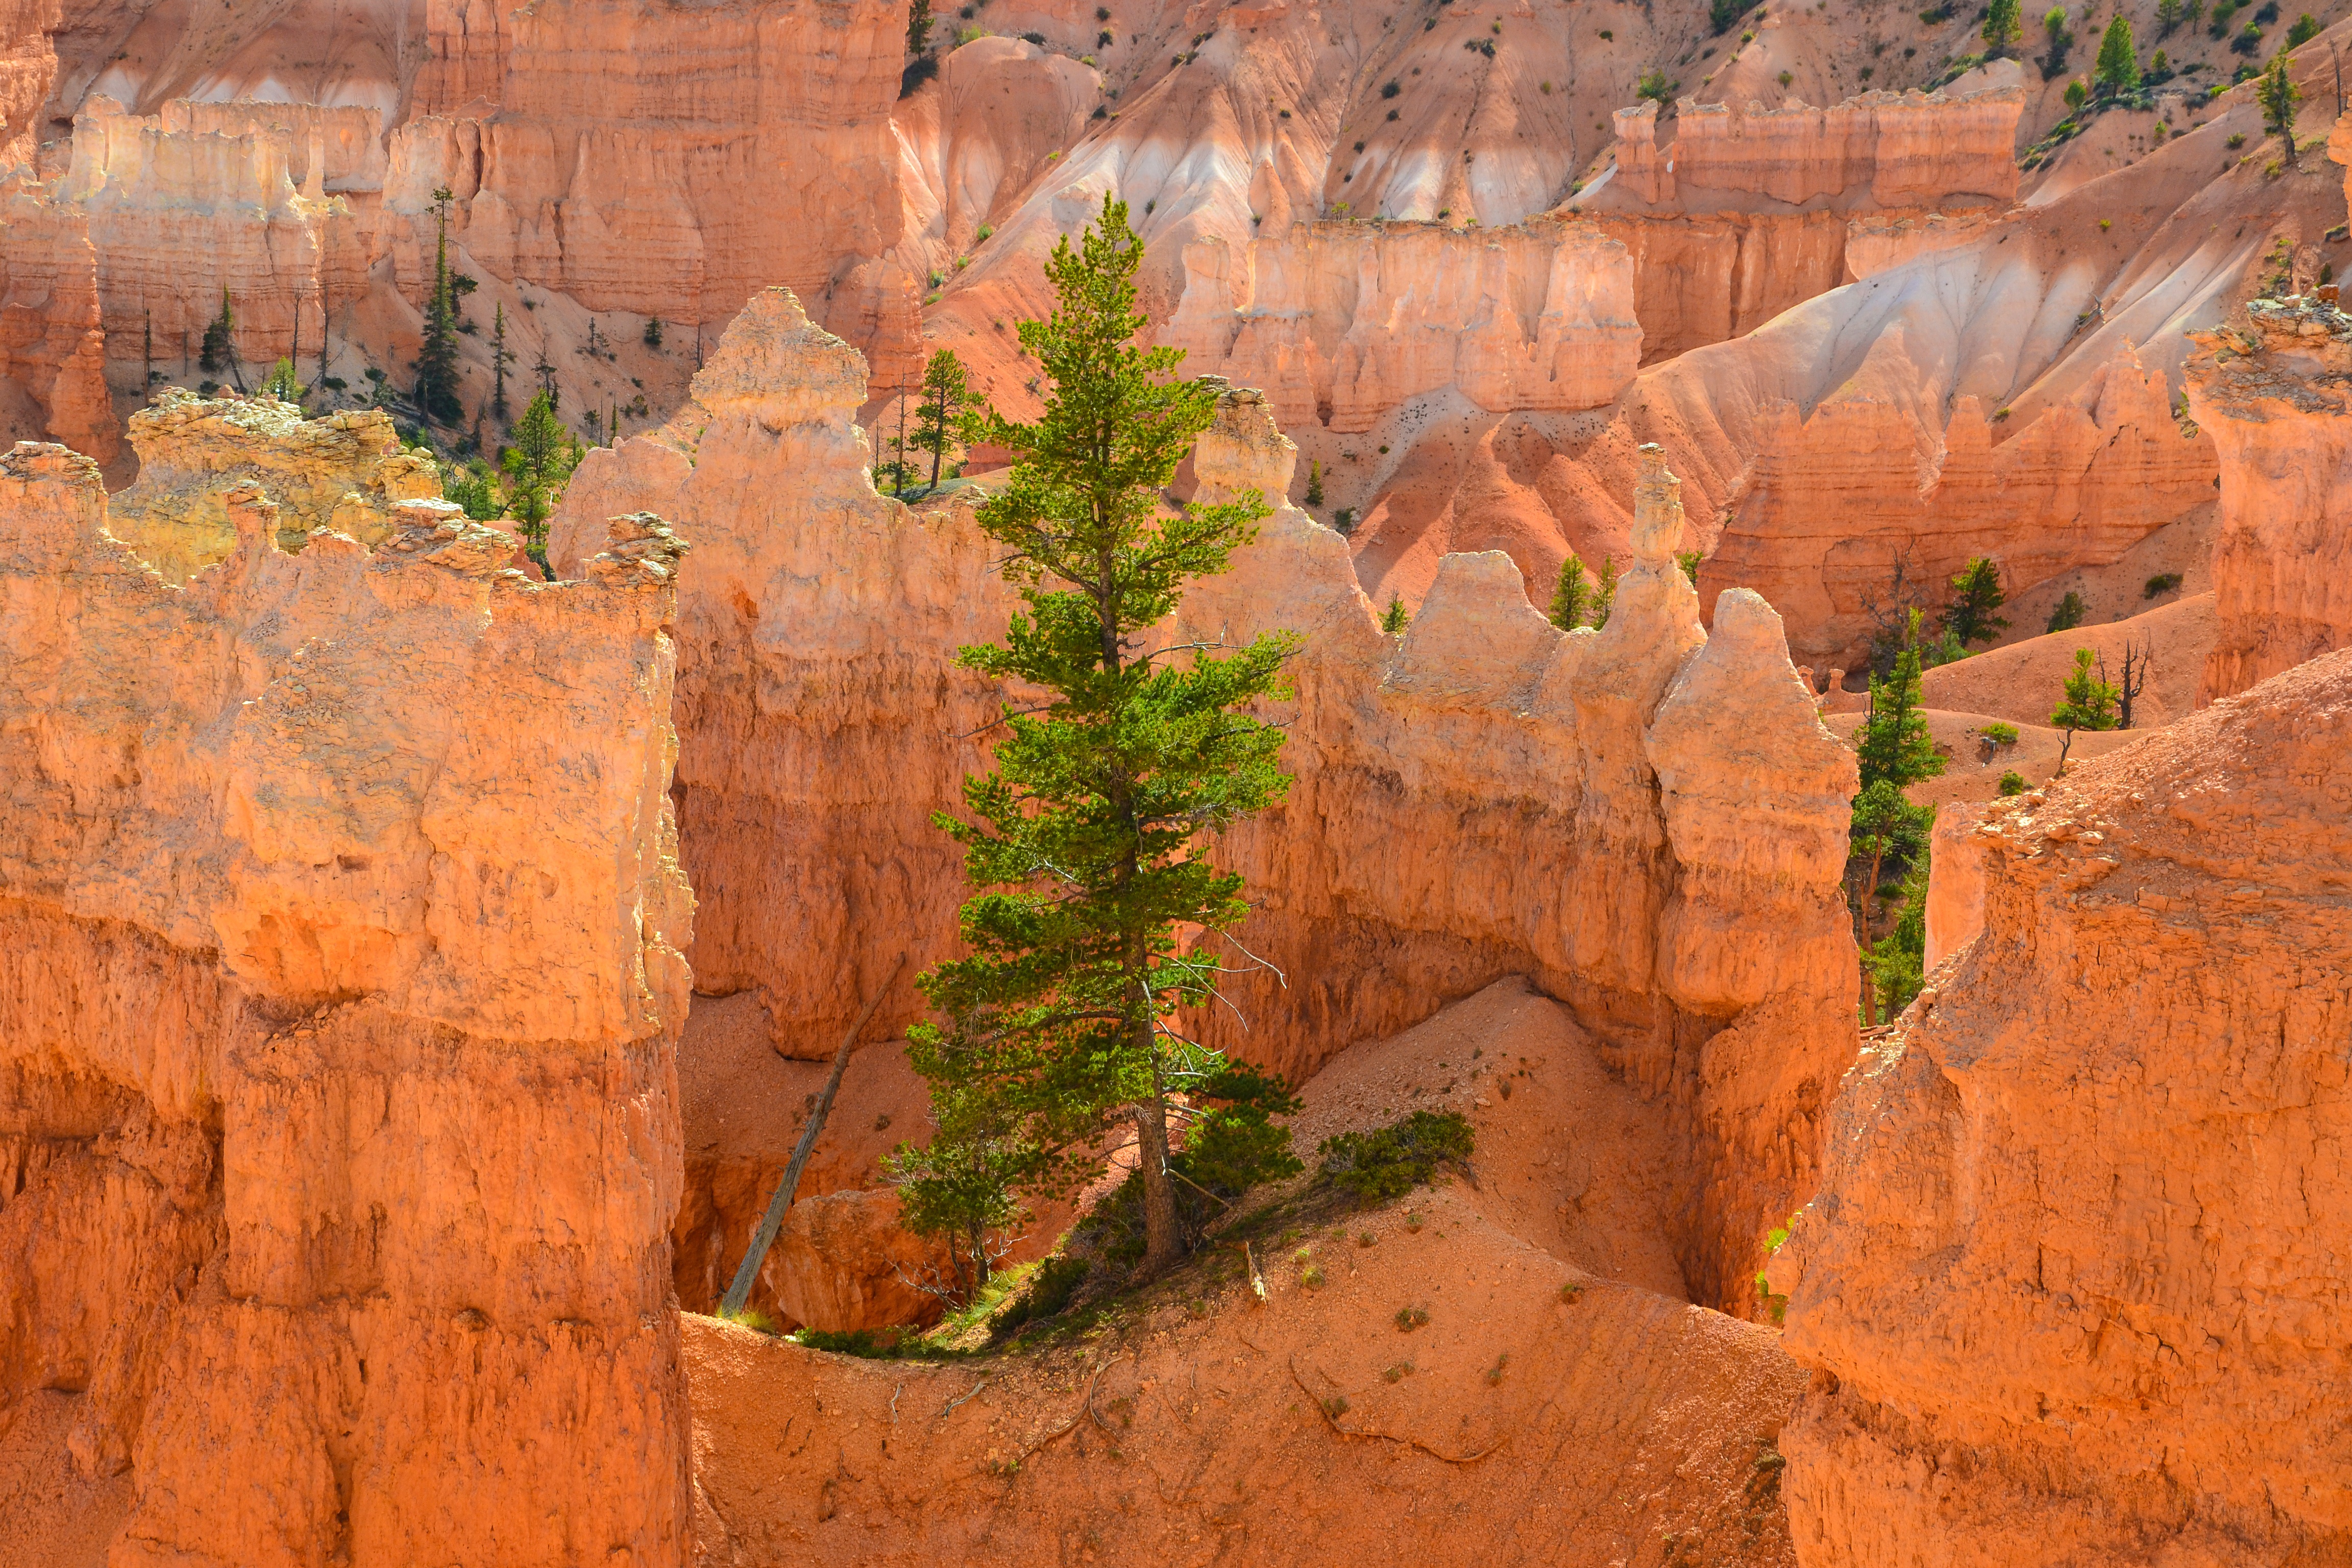
landscape, tree, nature, rock, valley, formation, cliff, arch, orange, red, usa, america, soil, canyon, tourism, terrain, national park, geology, utah, badlands, bryce canyon, wadi, landform, south west, geographical feature, southwest usa, hoodos